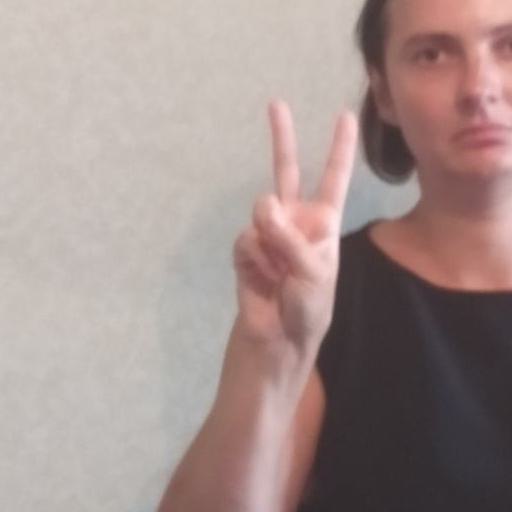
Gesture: peace